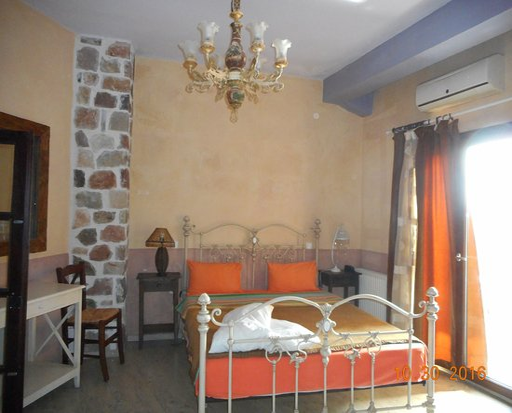
the adjacent room to ours .